Azizul Haque (educator)

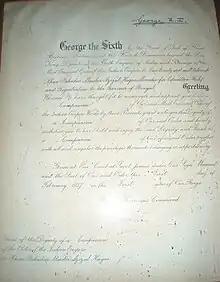
Sir Azizul Haque, Order of the Indian Empire Certificate.

Sir Muhammad Azizul Haque, KCSI, CIE (27 November 1892 – 23 March 1947), also known as Muhammad Azizul Huq or Mohammad Azizul Huque, was a Bengali lawyer, writer, educator and public servant. He studied at Presidency College and University Law College in Calcutta. He worked to better the condition of Muslim people, primarily in the rural farmlands. This led him to work with Sher-e-Bangla A.K. Fazlul Haque, Sir Abdulla Suhrawardy, Sir Salimullah and Muhammad Ali Jinnah. He remained friends with many throughout his life.